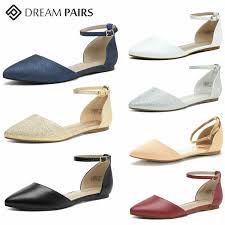
Label: Ballet Flat